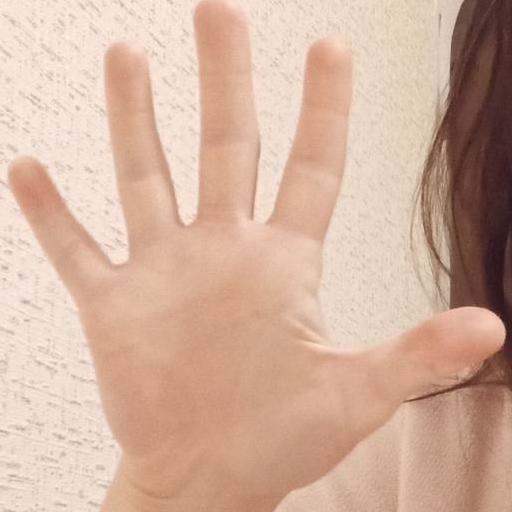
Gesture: palm